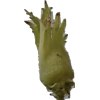
Label: peanut_shell_1x